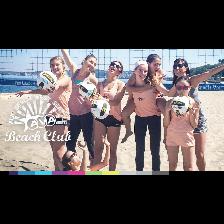
Label: Human